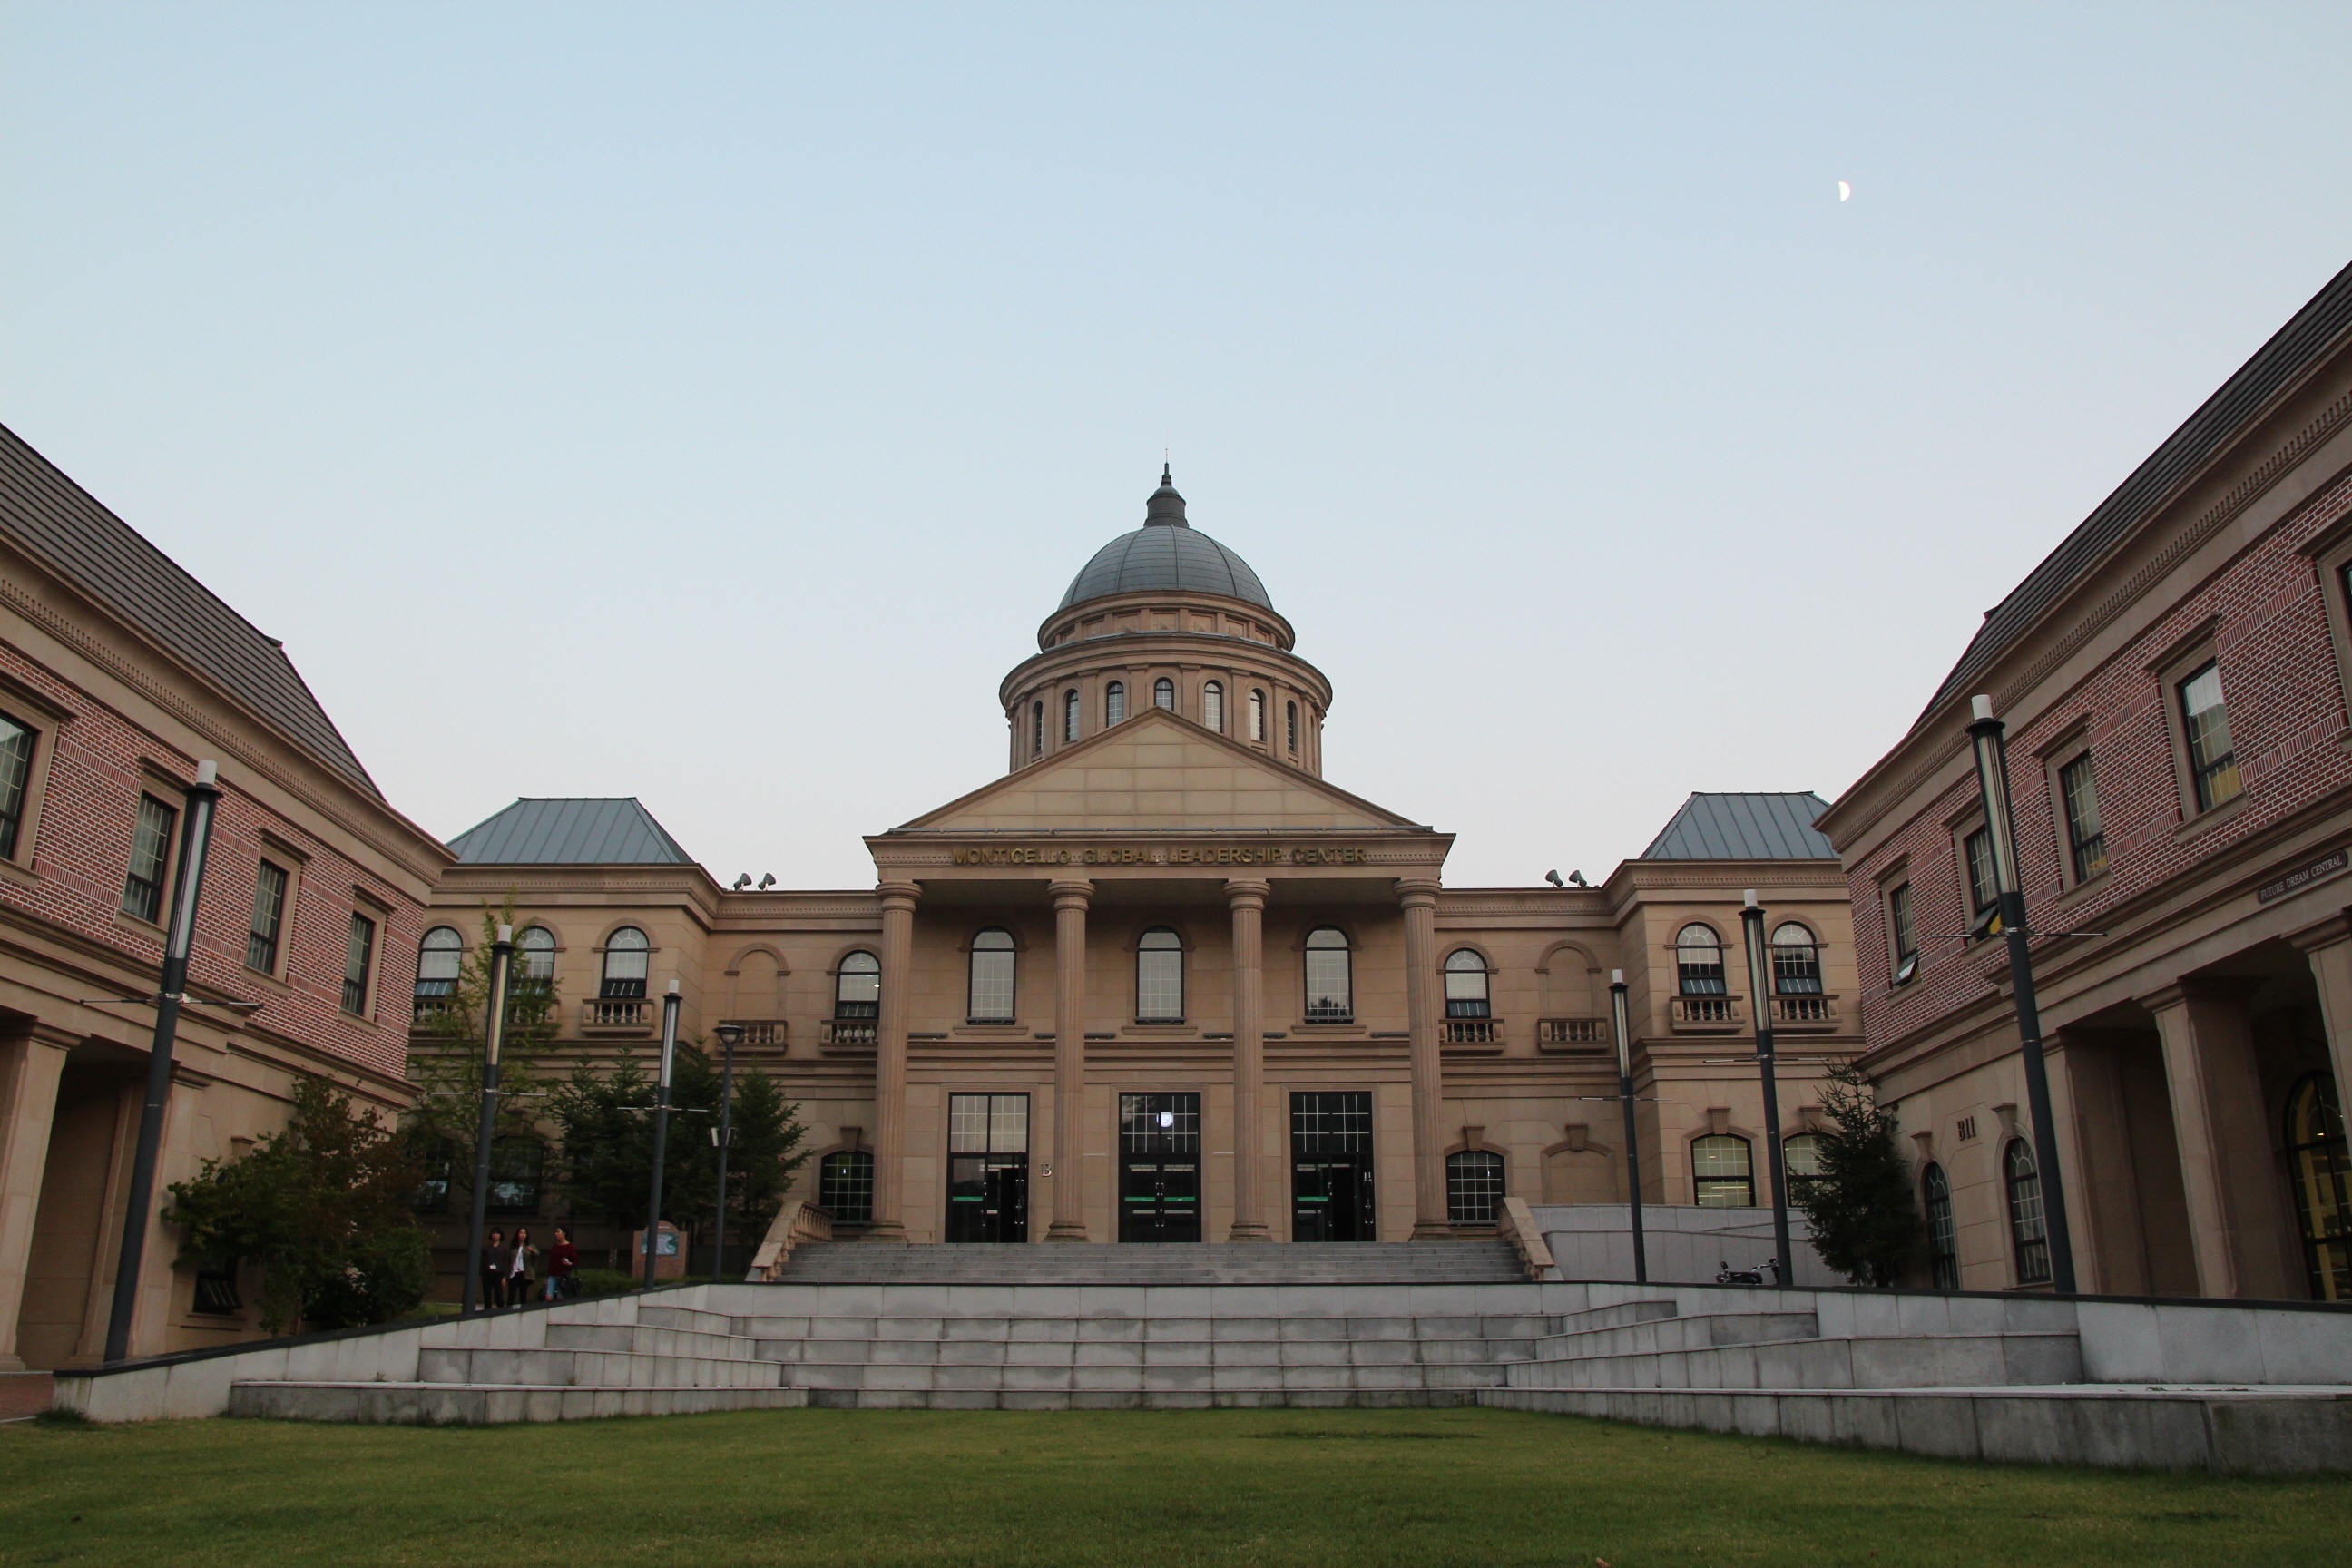
cloud, architecture, sky, sunshine, ray, morning, building, chateau, palace, city, plaza, landmark, facade, solar, university, school, town square, tourist attraction, estate, courthouse, stately home, dome structures